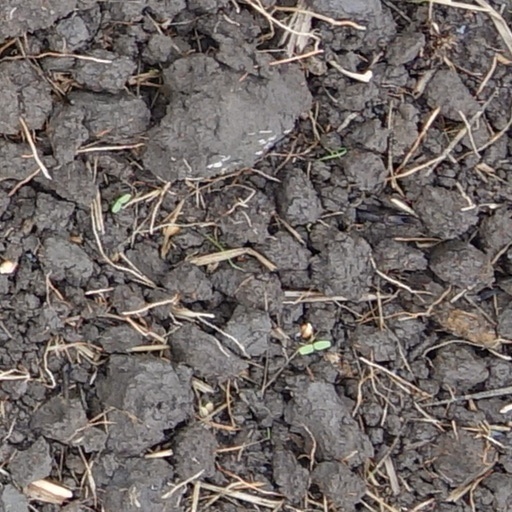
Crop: wheat